Greenland ice sheet

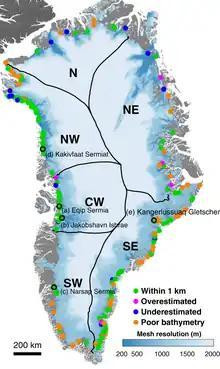
Greenland ice sheet has over 215 marine-terminating glaciers whose retreat directly impacts sea level rise. As of 2021, 115 accounted for 79% of ice flow and could be simulated with good accuracy, 25 had their retreat underestimated and accounted for 13%, 67 lacked sufficient bathymetry surveys while accounting for 5% of the flow, and 8 had their retreat overestimated, accounting for the remaining 3%.

Retreat of outlet glaciers as they shed ice into the Arctic is a large factor in the decline of Greenland's ice sheet. Estimates suggest that losses from glaciers explain between 49% and 66.8% of observed ice loss since the 1980s. Net loss of ice was already observed across 70% of the ice sheet margins by the 1990s, with thinning detected as the glaciers started to lose height. Between 1998 and 2006, thinning occurred four times faster for coastal glaciers compared to the early 1990s, falling at rates between and per year, while the landlocked glaciers experienced almost no such acceleration.